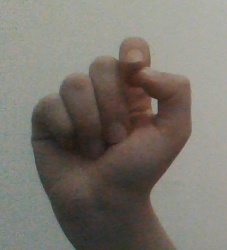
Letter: fa